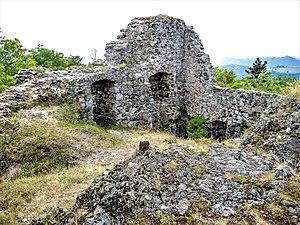
Cour intérieure des ruines du château de Freundstein. Goldbach-Altenbach. Haut-Rhin
Goldbach-Altenbach [gɔltbax altənbax] est une commune française située dans le département du Haut-Rhin, en région Grand Est.